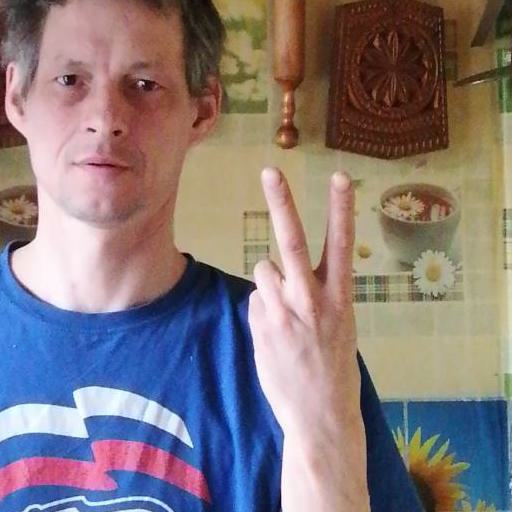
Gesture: peace_inverted